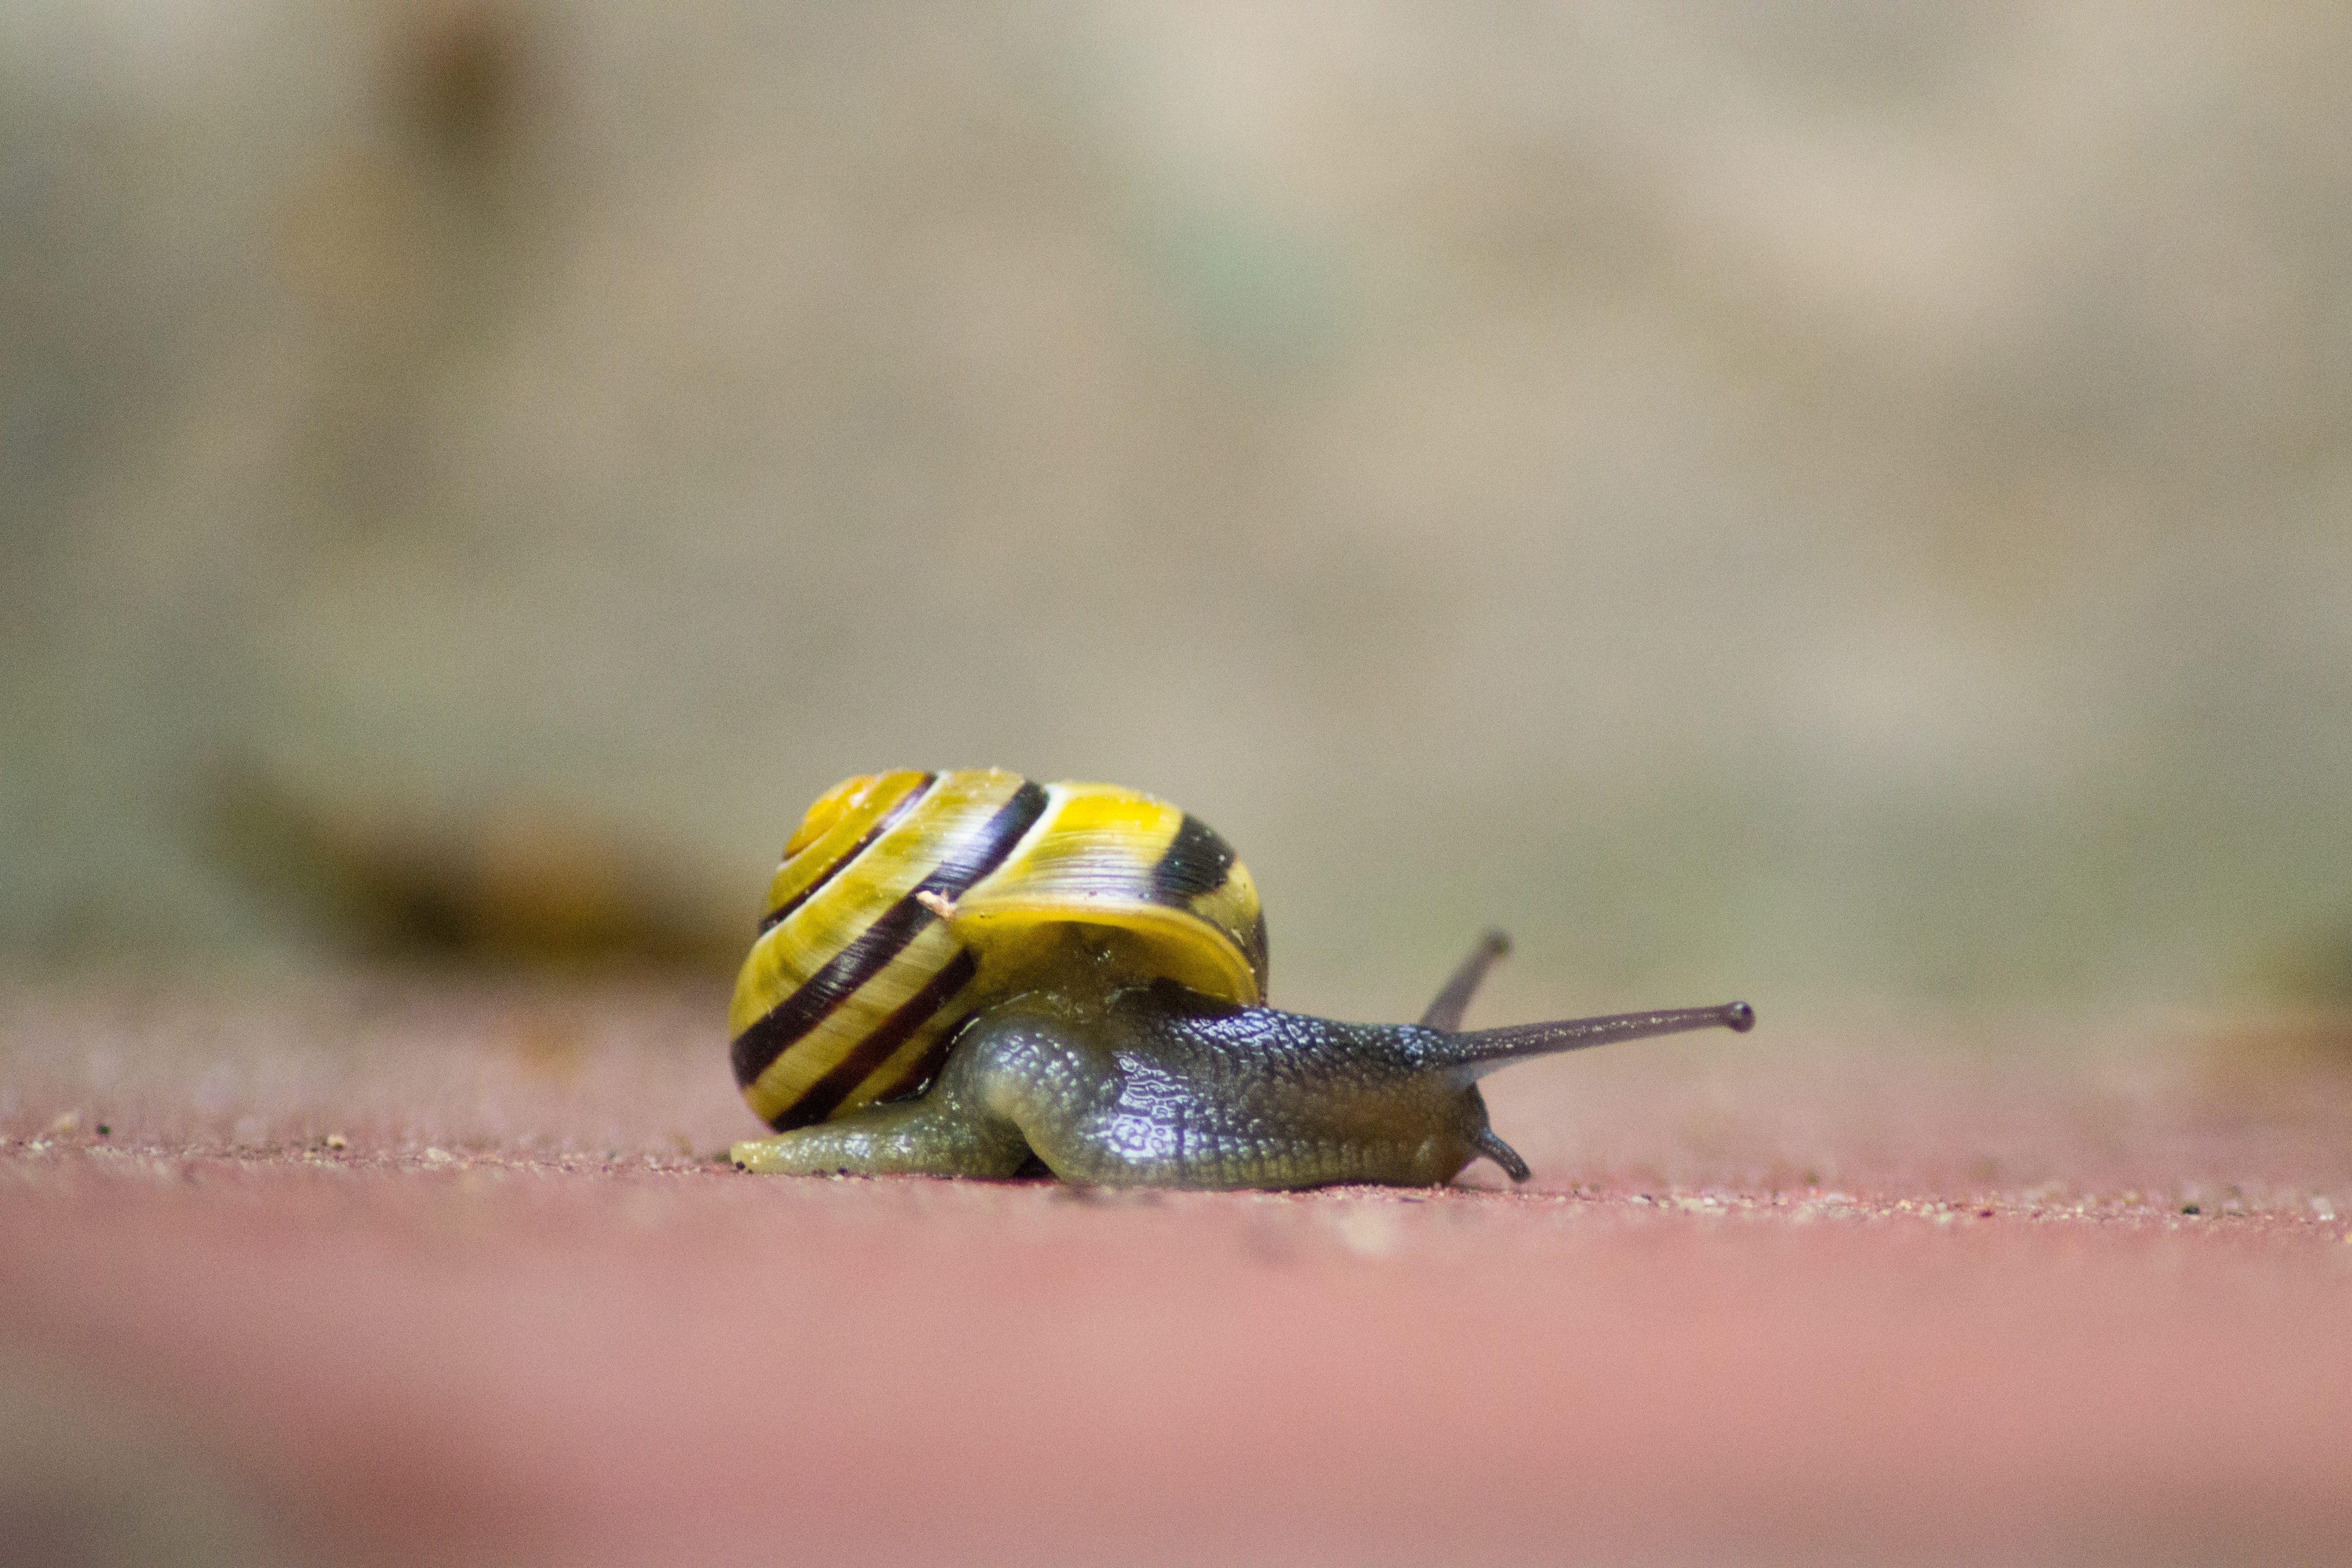
photography, animal, wildlife, insect, fauna, shell, invertebrate, close up, mollusk, crawl, snail, macro photography, slowly